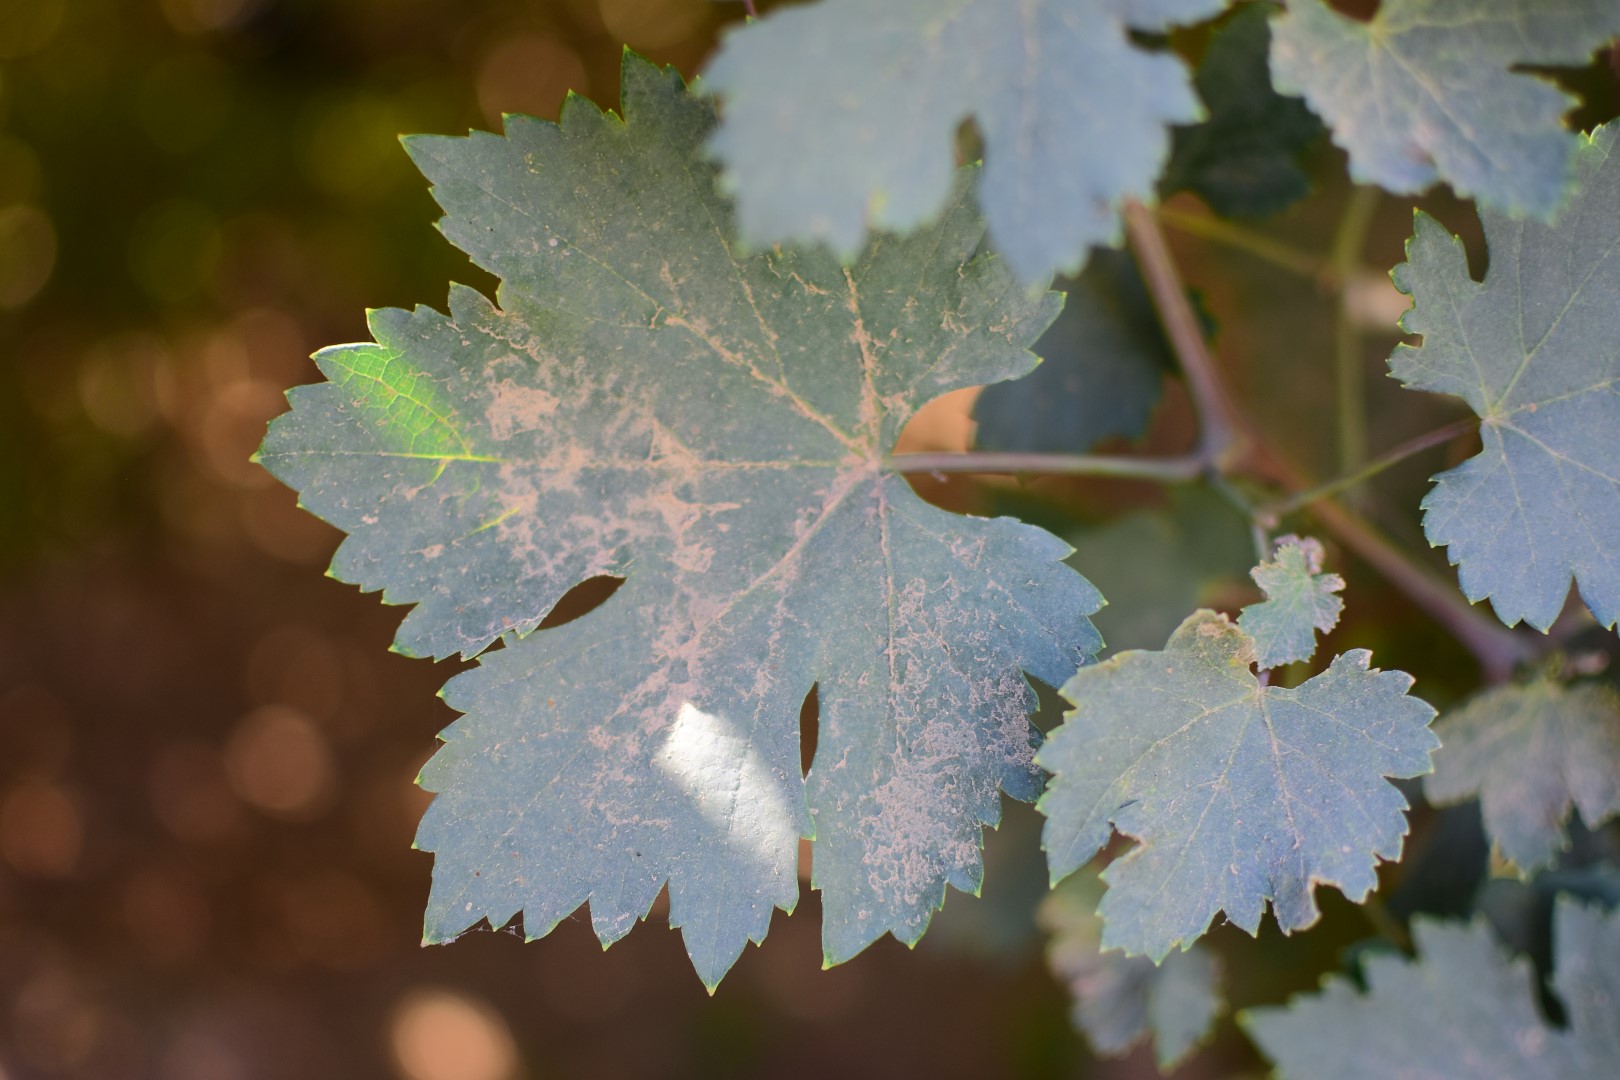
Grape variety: Halawani